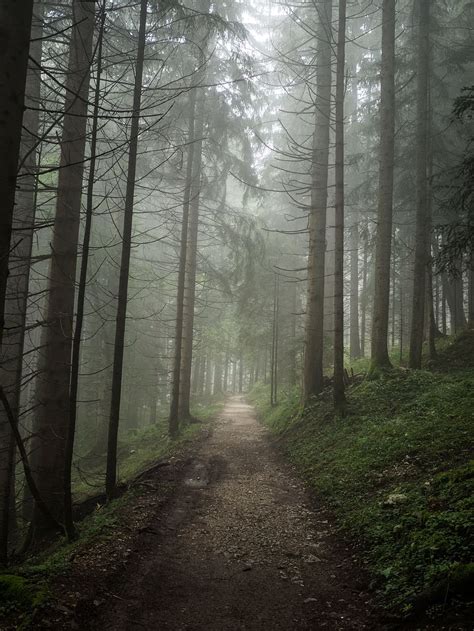
Weather: foggy or hazy